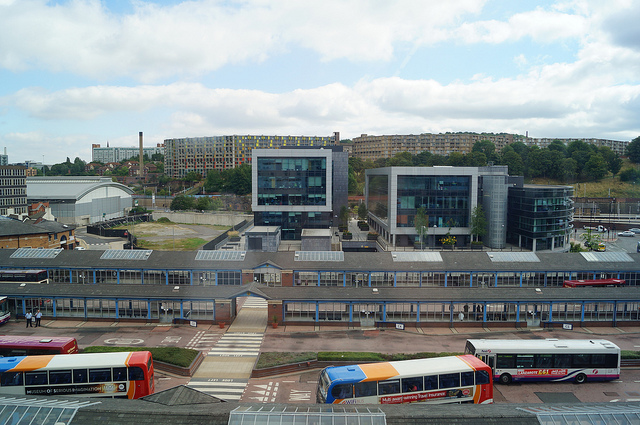
Overview of a city with a busy bus stop in the foreground.